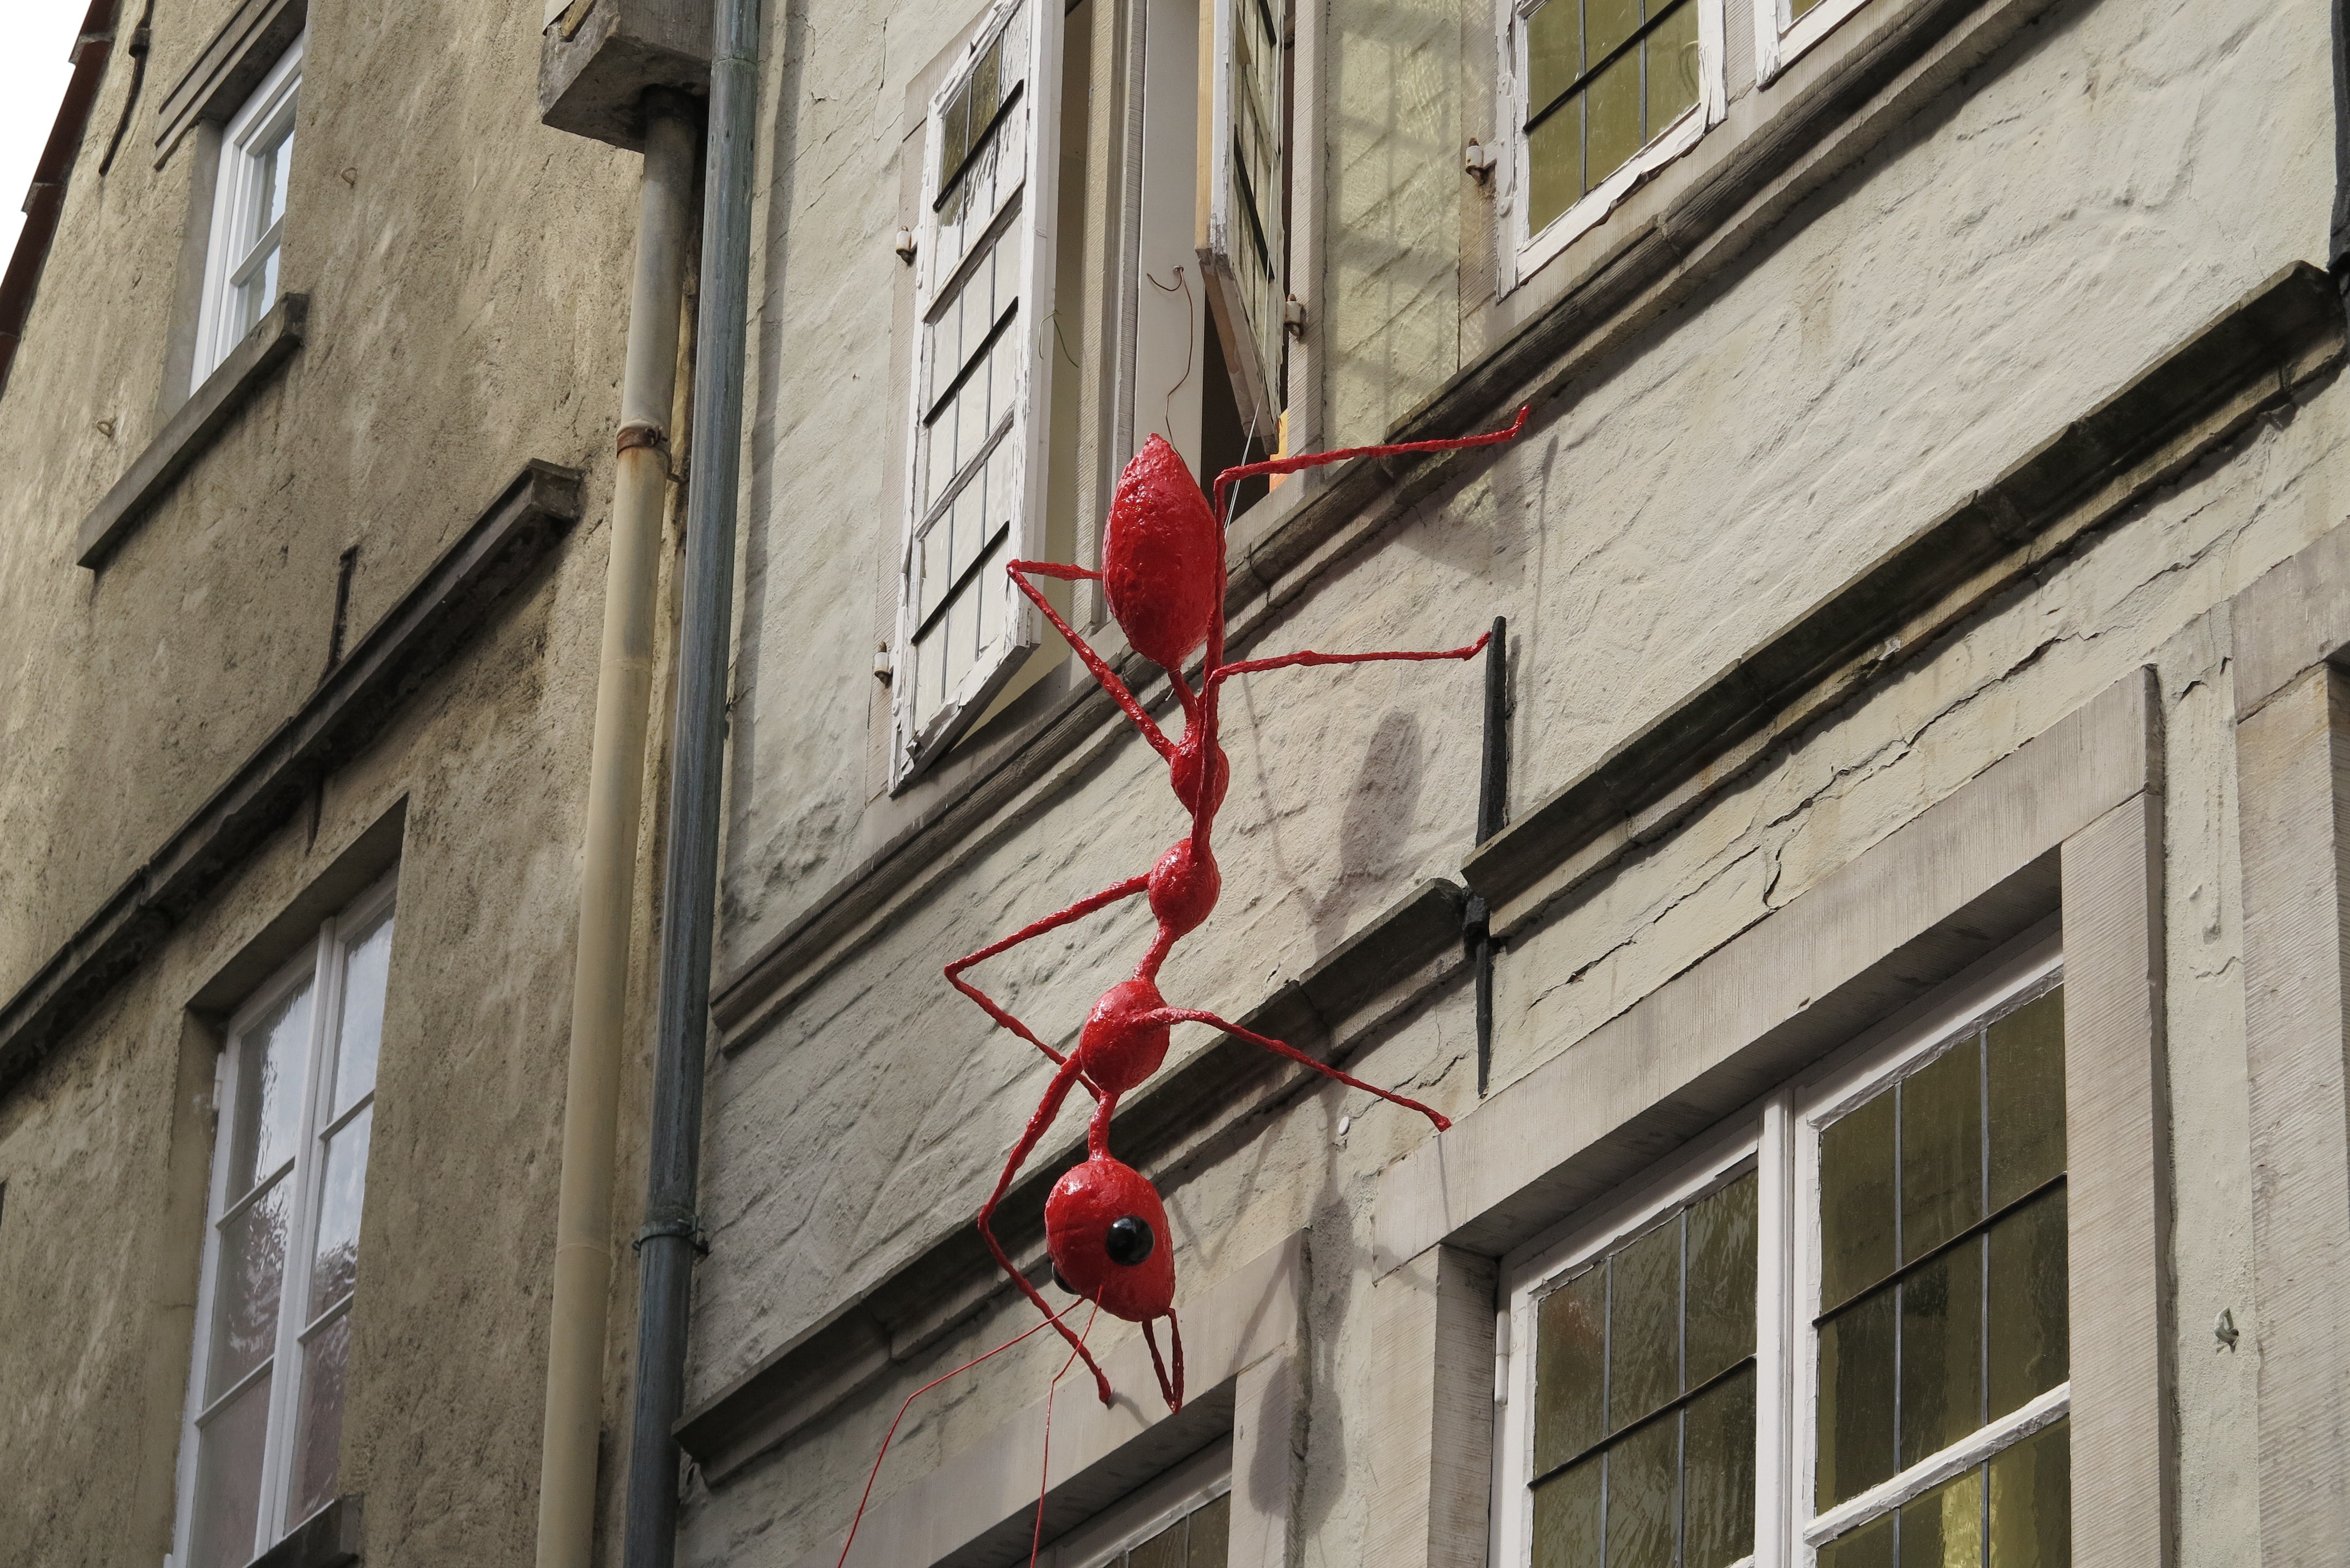
architecture, road, street, window, alley, animal, wall, red, insect, facade, lane, crawl, art, ant, neighbourhood, bremen, urban area, schnoor, house decoration